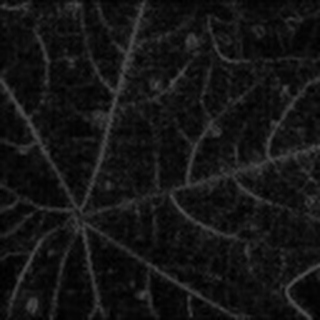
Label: cotton_target_spot